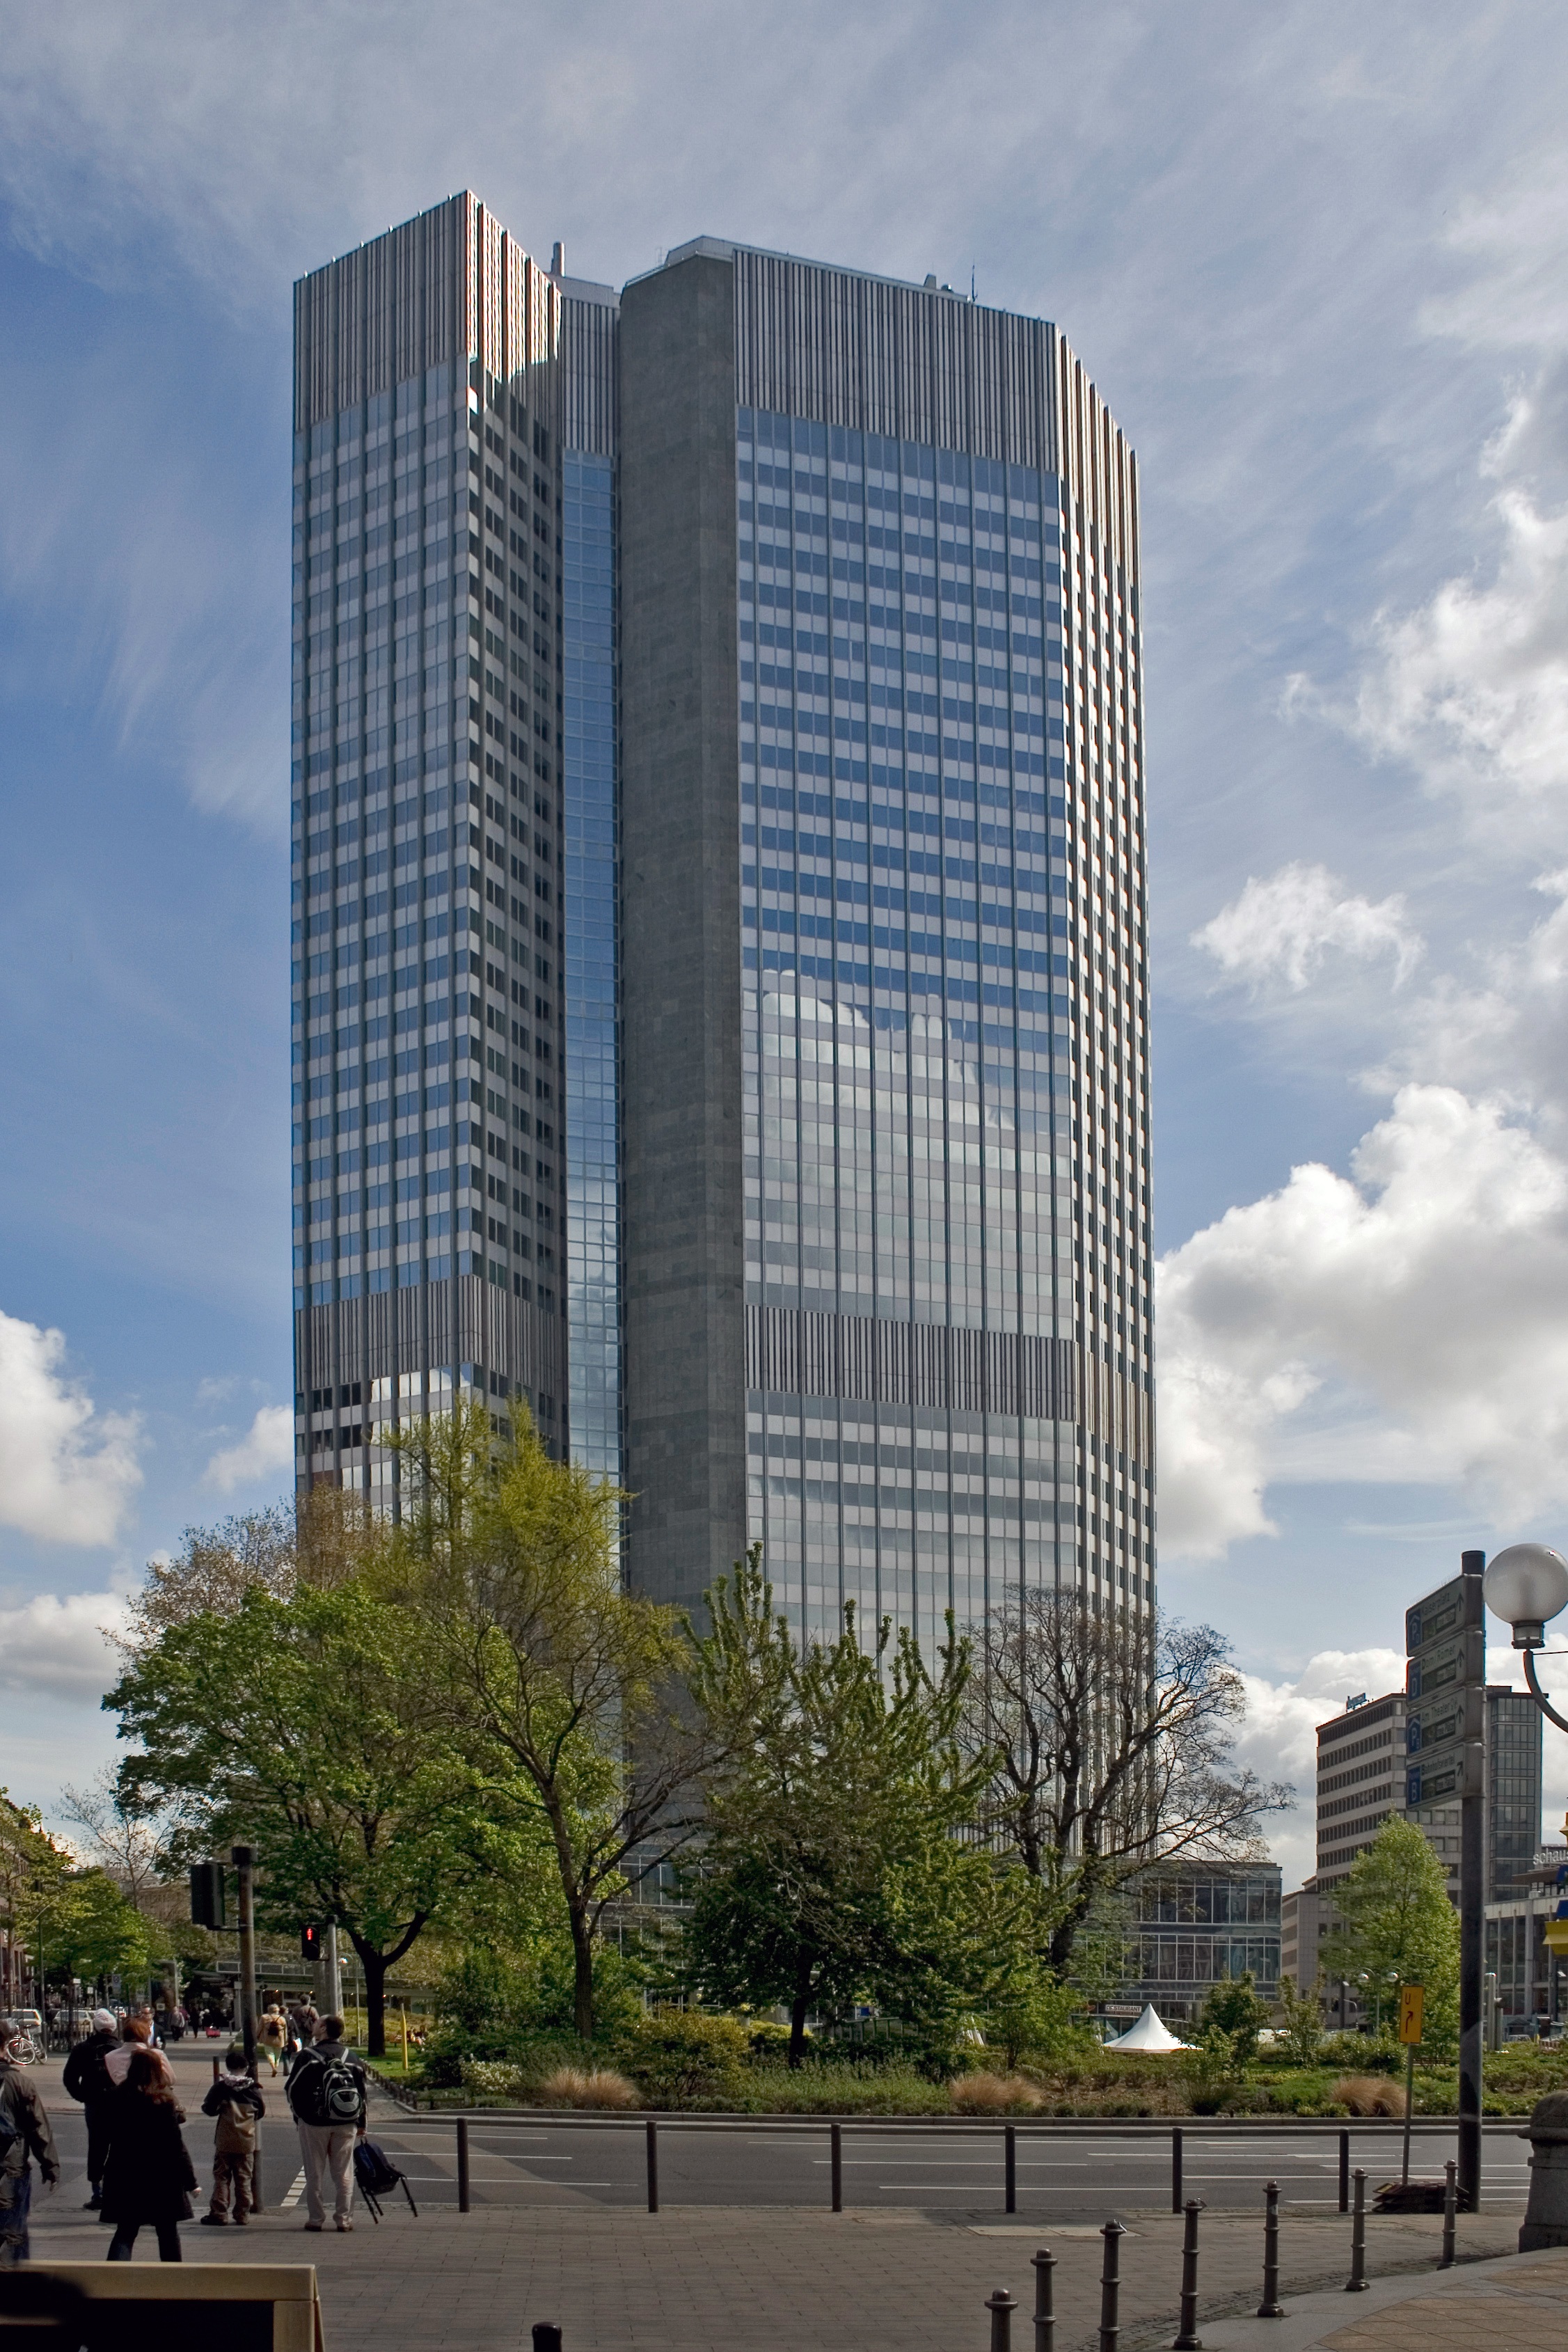
architecture, skyline, building, city, skyscraper, cityscape, downtown, tower, plaza, landmark, facade, tower block, headquarters, frankfurt, metropolis, condominium, neighbourhood, financial district, modern high rise building, white clouds, urban area, residential area, human settlement, metropolitan area